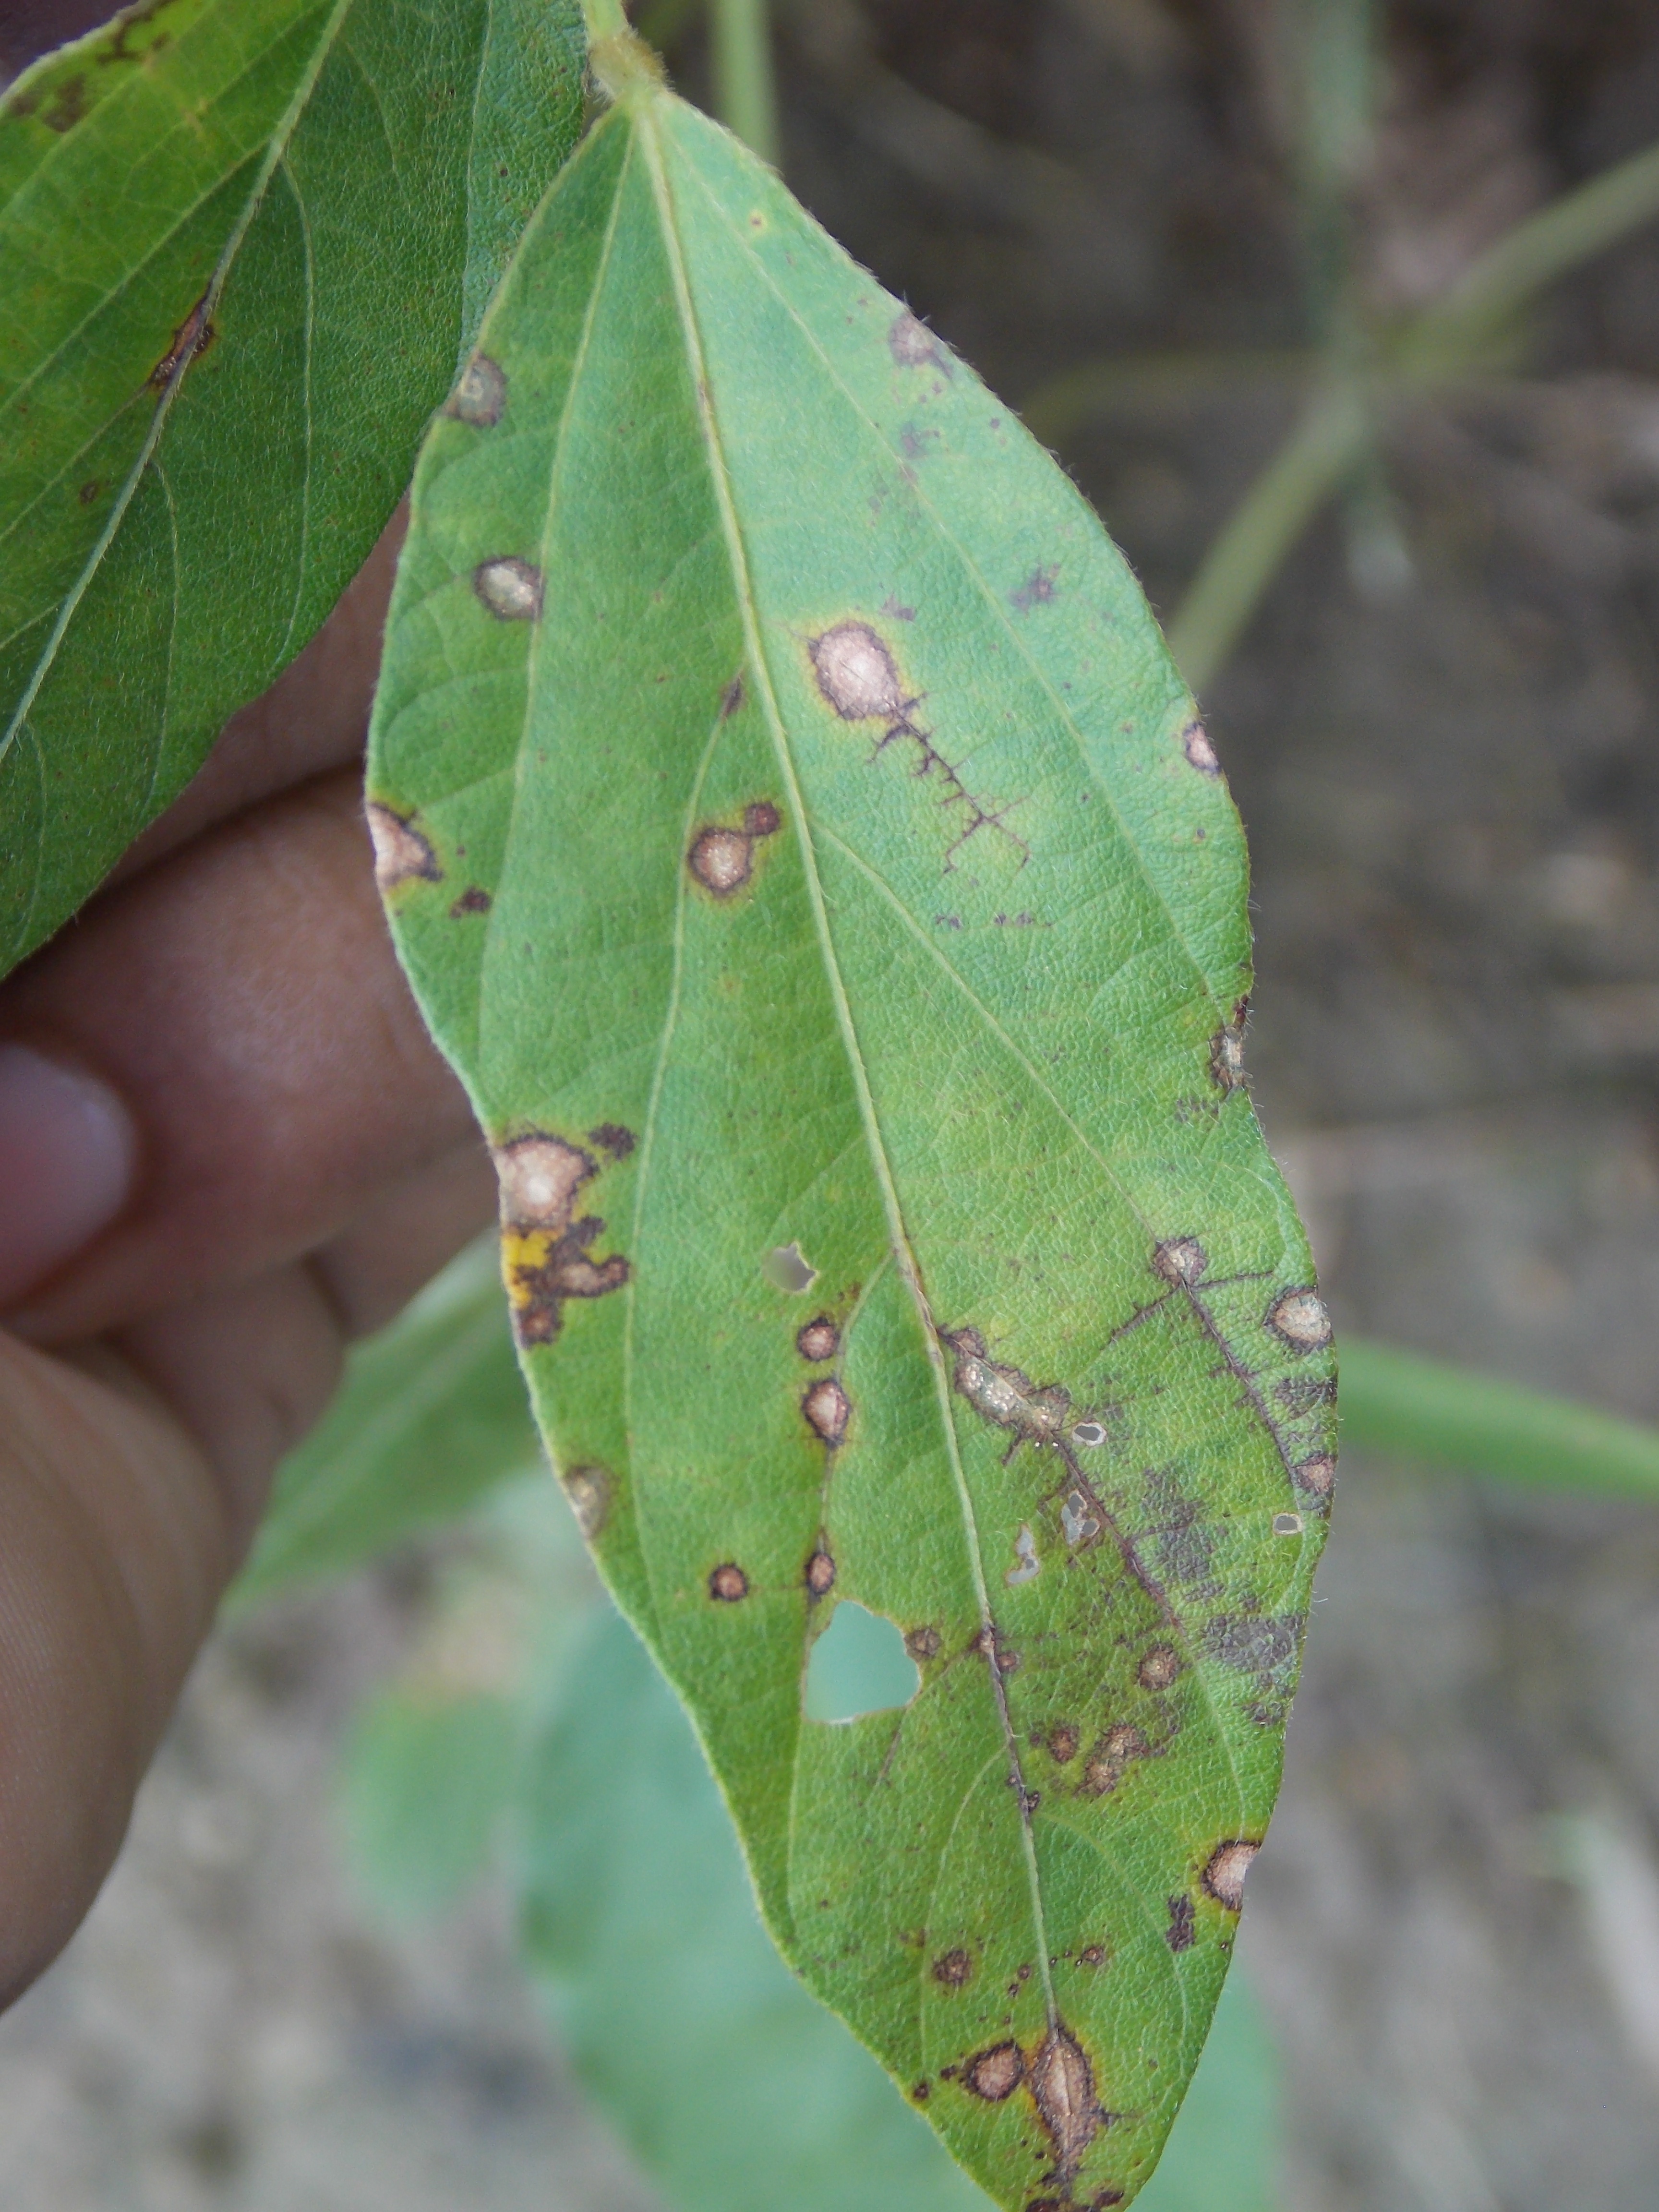
Label: Disease